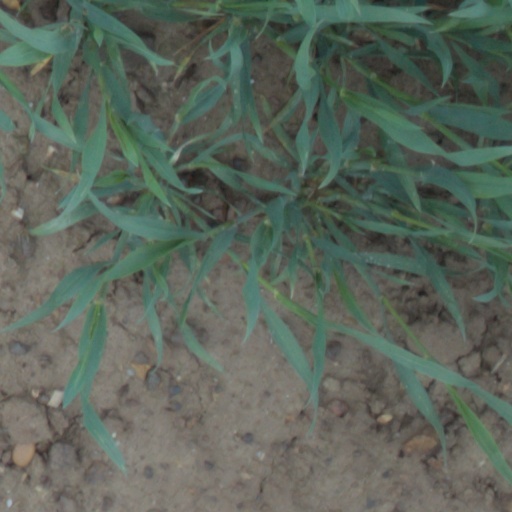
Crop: wheat